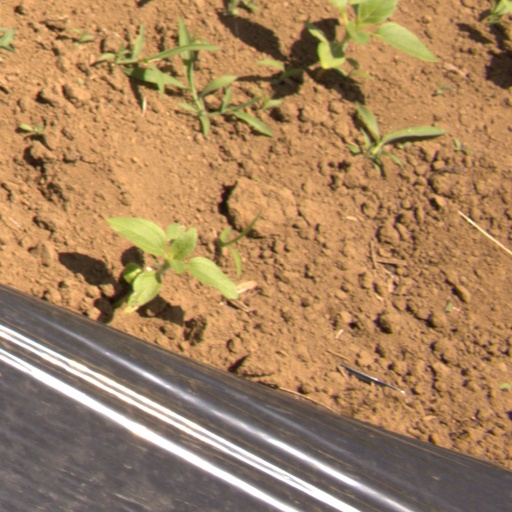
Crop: Jerusalem artichoke